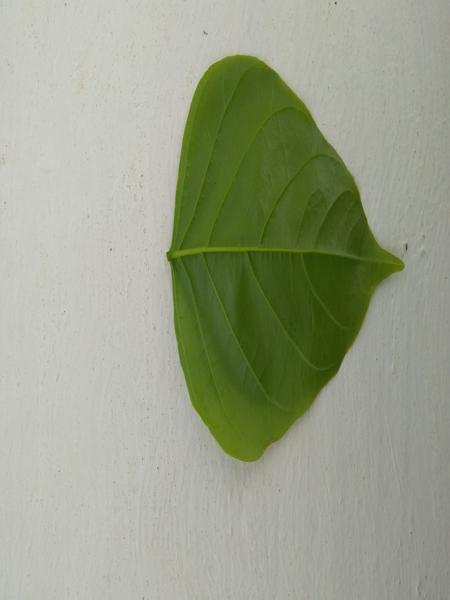
Plant: Honge